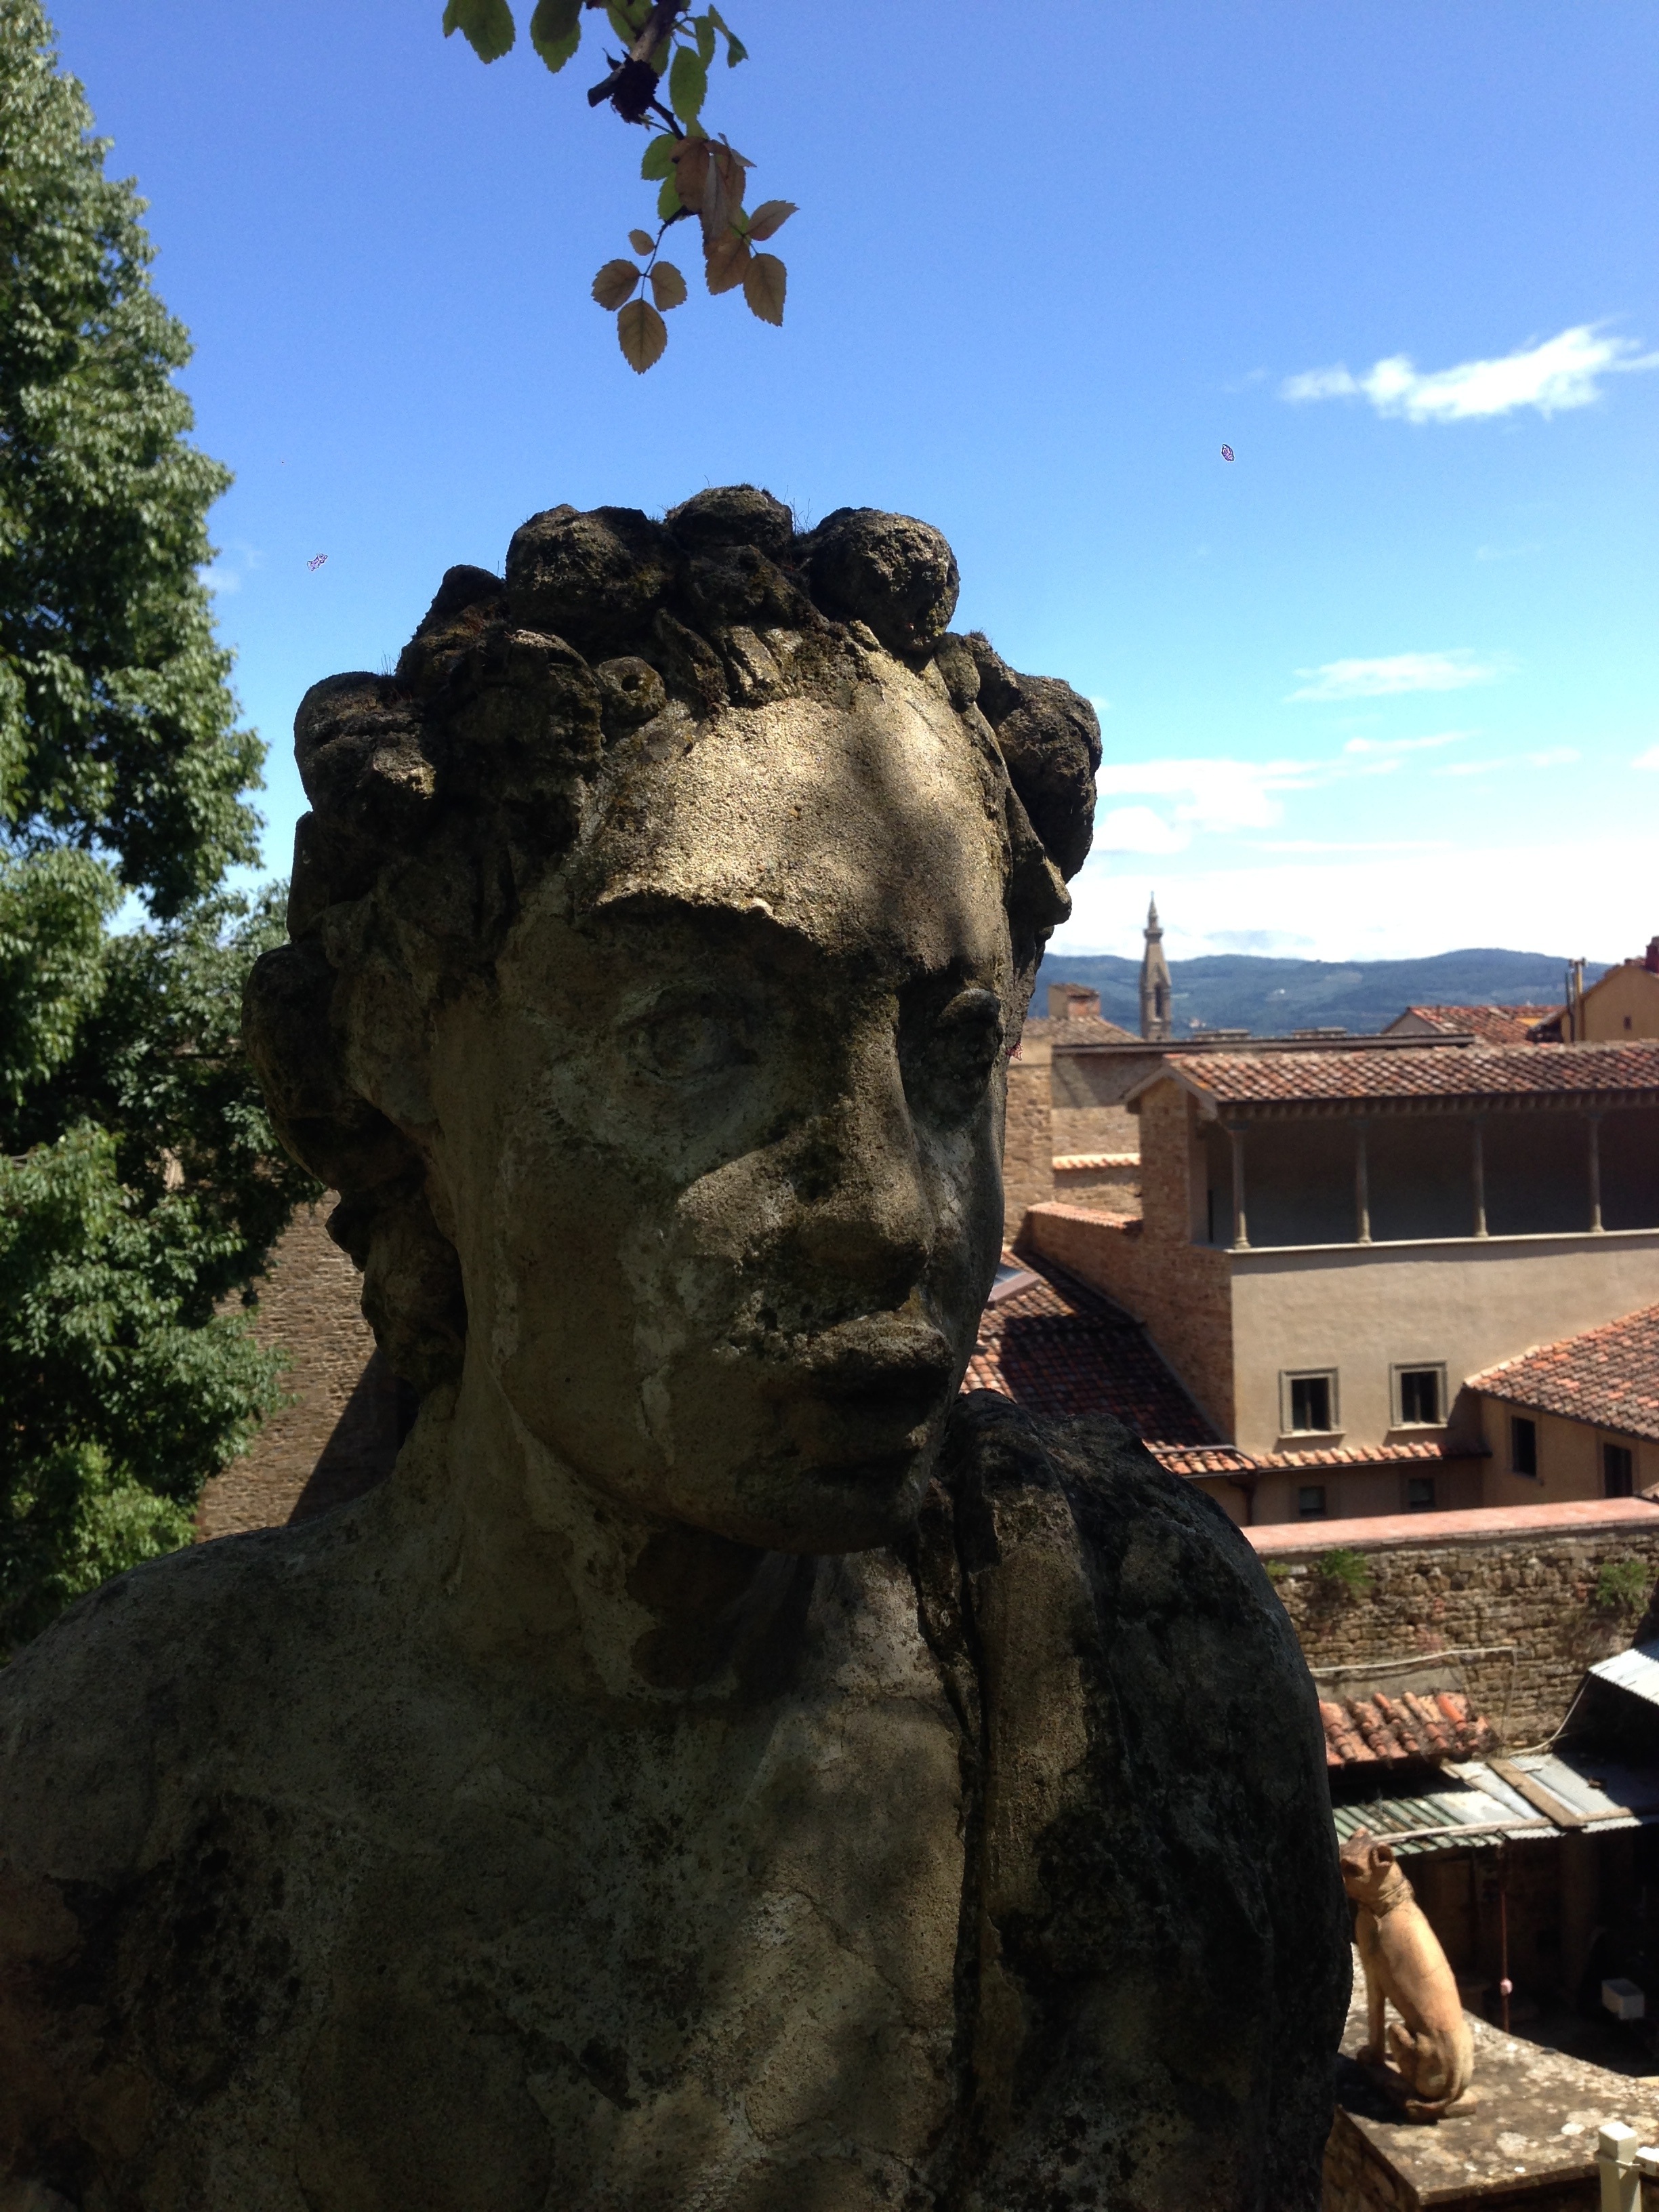
landscape, rock, monument, statue, tuscany, sculpture, art, temple, history, bust, florence, ancient history